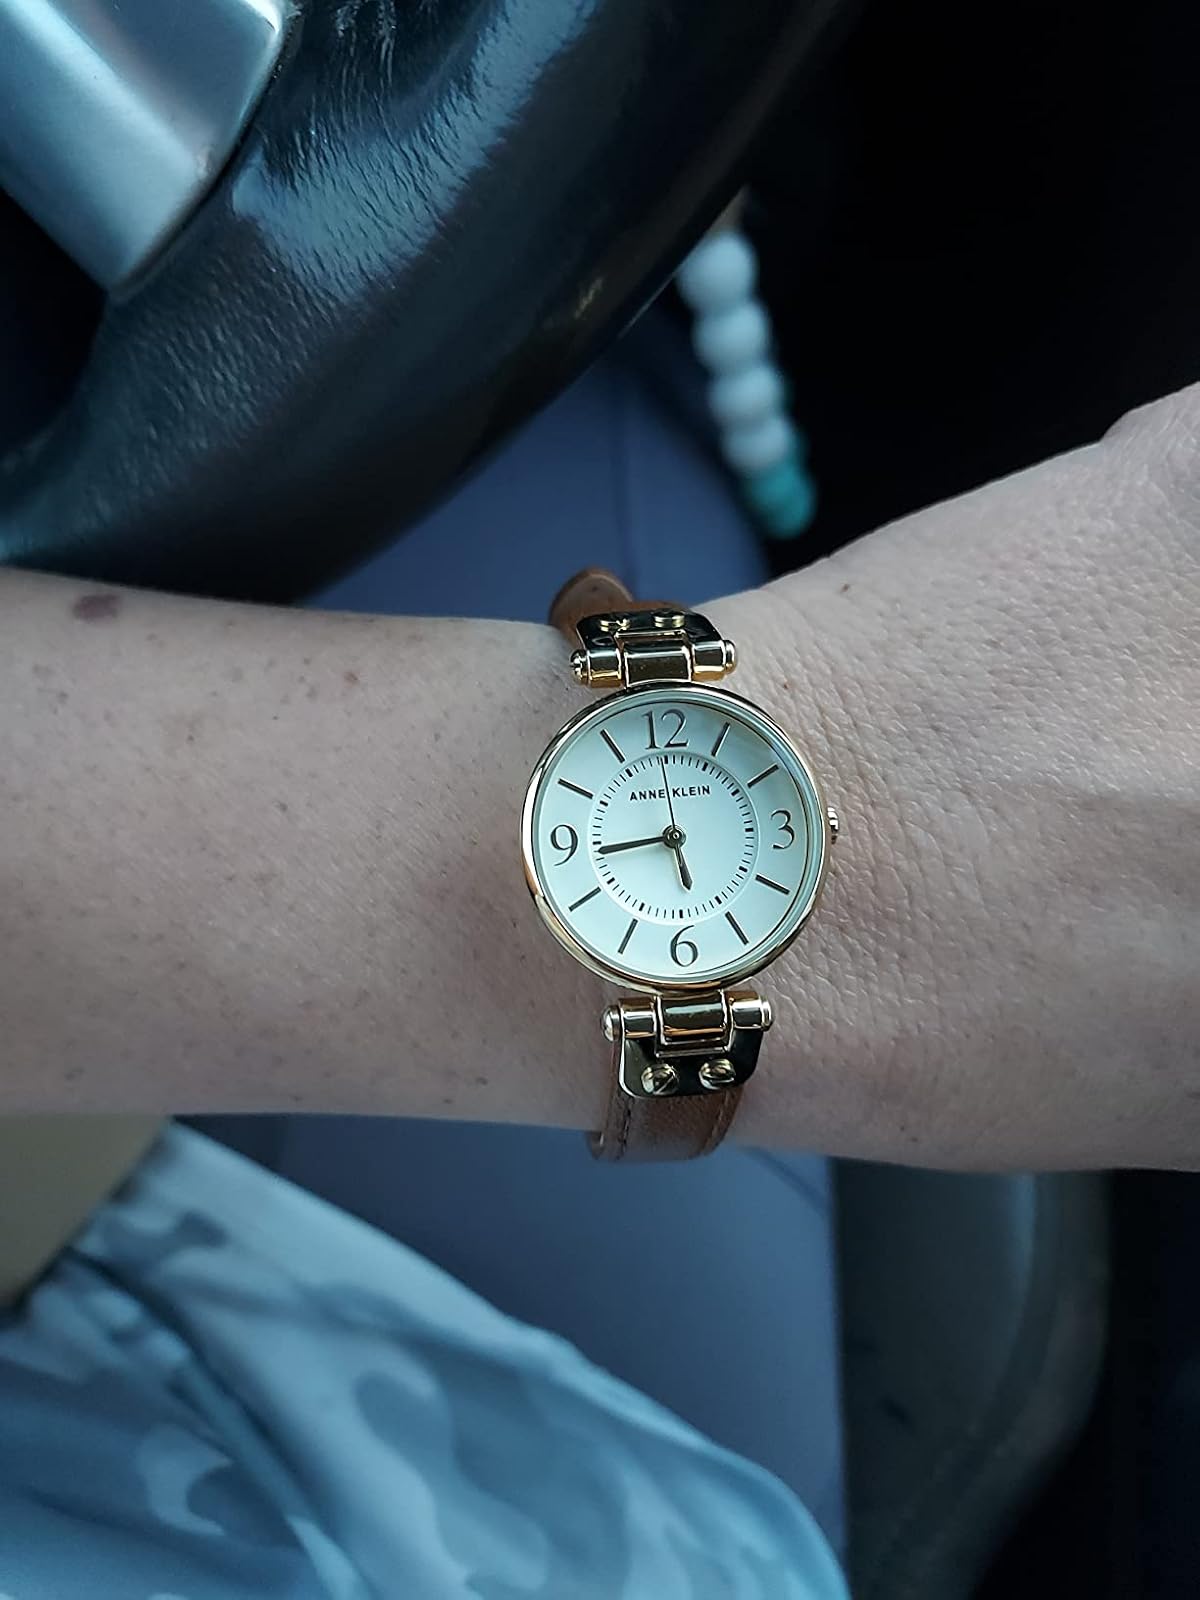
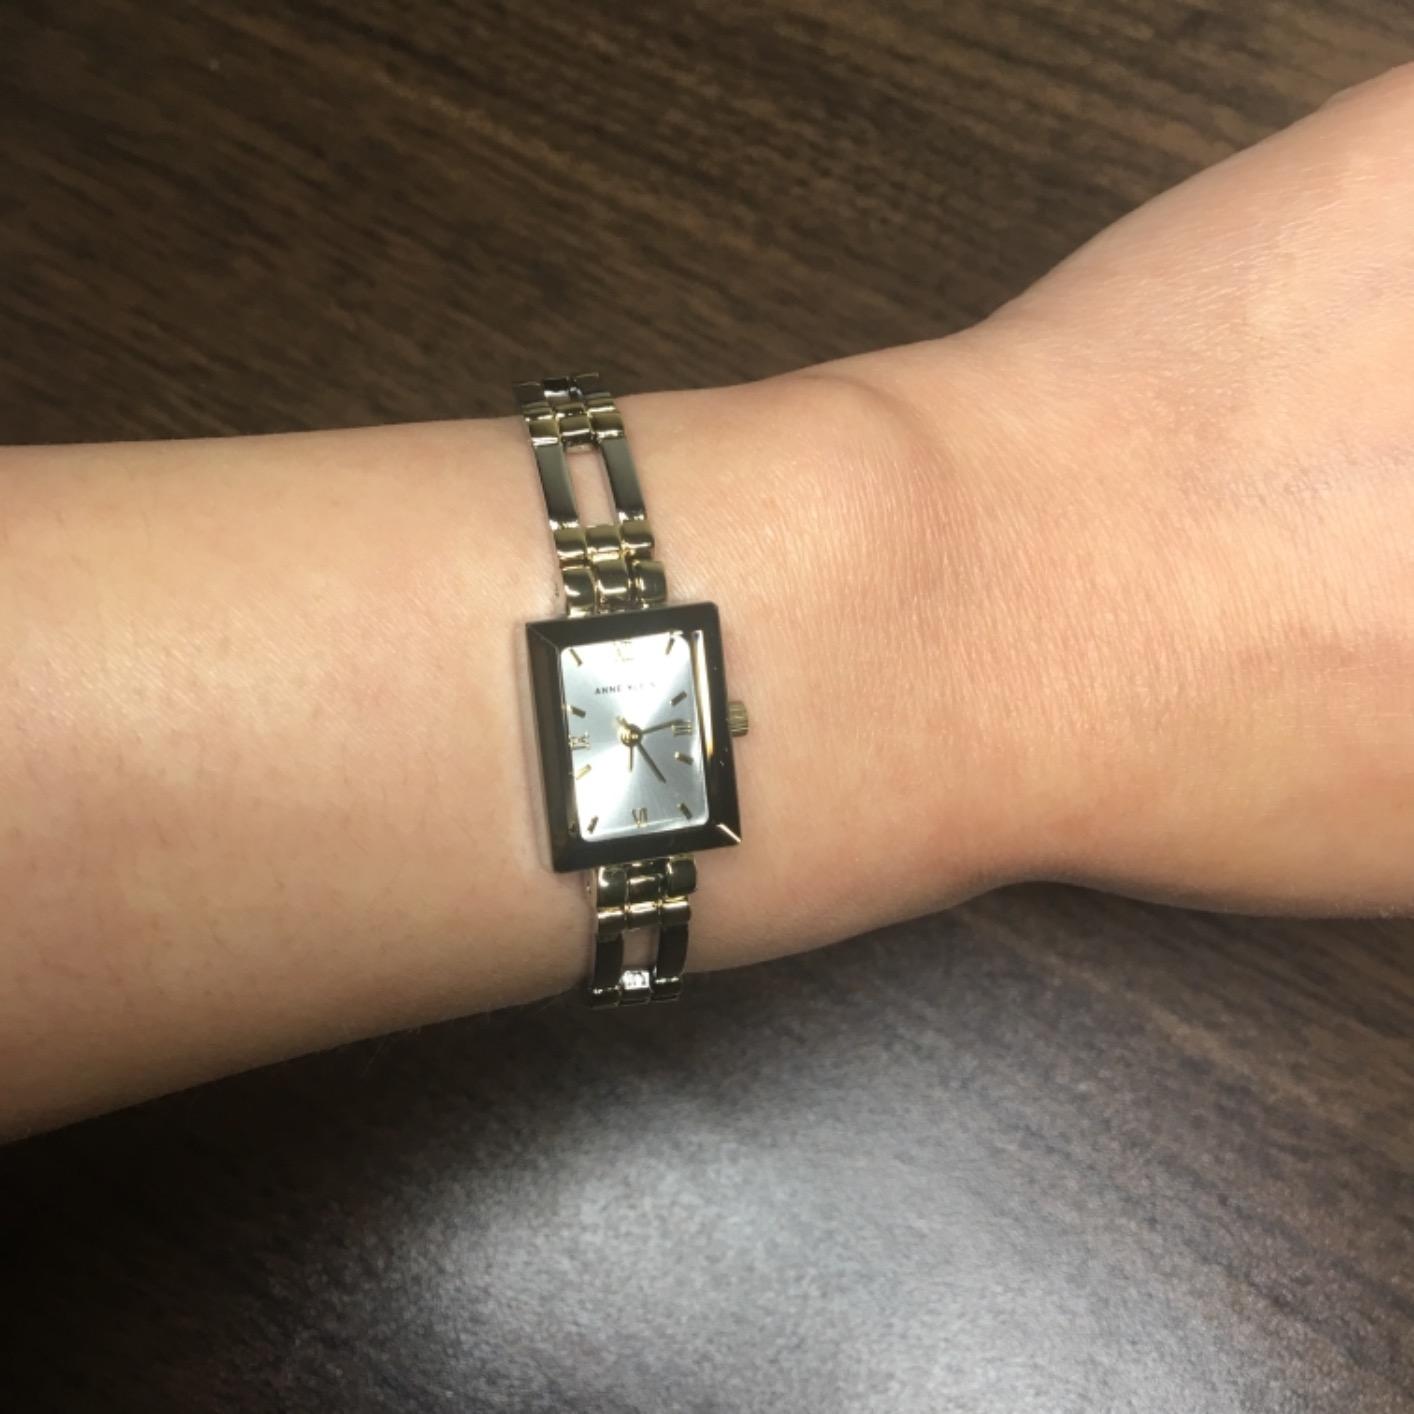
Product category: accessories_watch
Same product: no